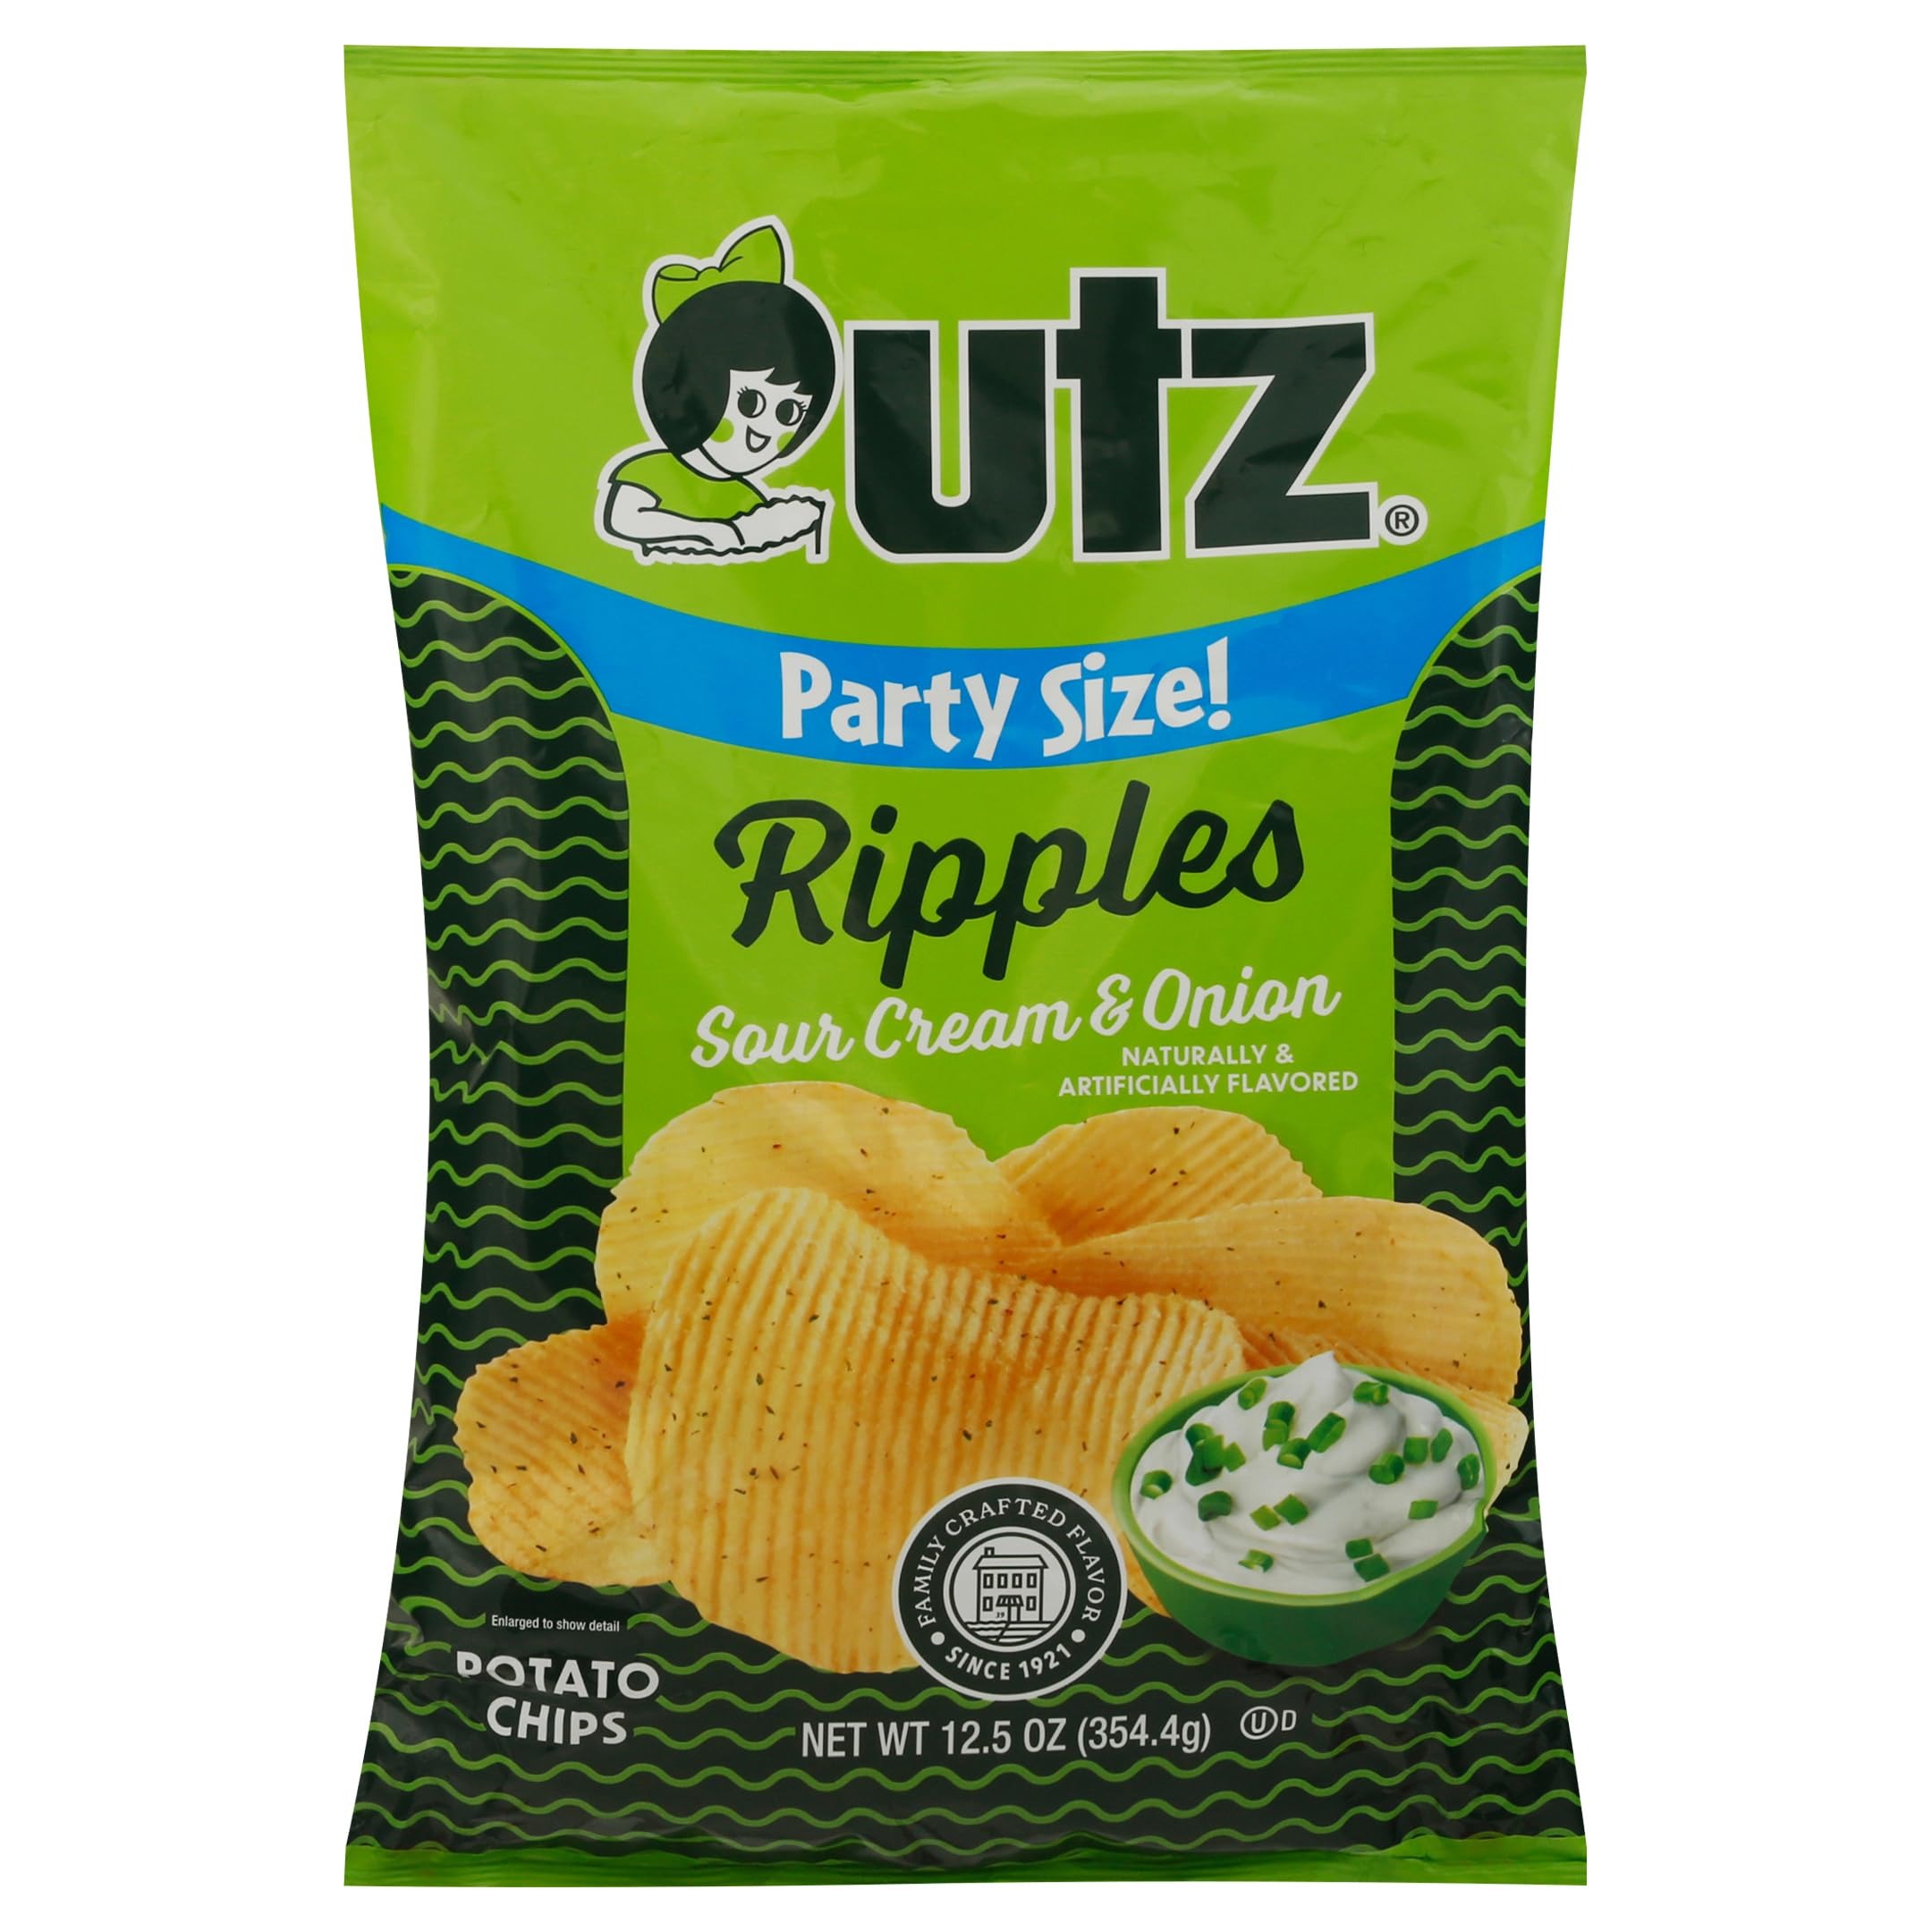
Item Name: Utz, Ripples Potato Chips Sour Cream & Onion, 12.5 Ounce
Bullet Point 1: Package type name: Bag
Bullet Point 2: Snack chip type: potato_chip
Bullet Point 3: Snack chip type: potato_chip
Product Description: Potato Chips And Crisps
Value: 12.5
Unit: Ounce

Price: 4.735